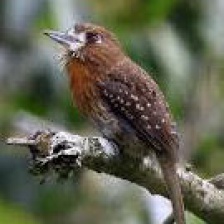
Species: BARRED PUFFBIRD
Scientific name: NYSTALUS RADIATUS